Cherval

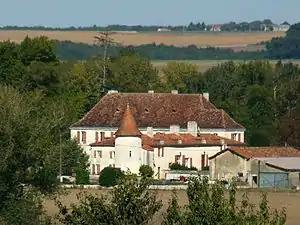
Chateau of Bourbet

Cherval is a commune in the Dordogne department in Nouvelle-Aquitaine in southwestern France.